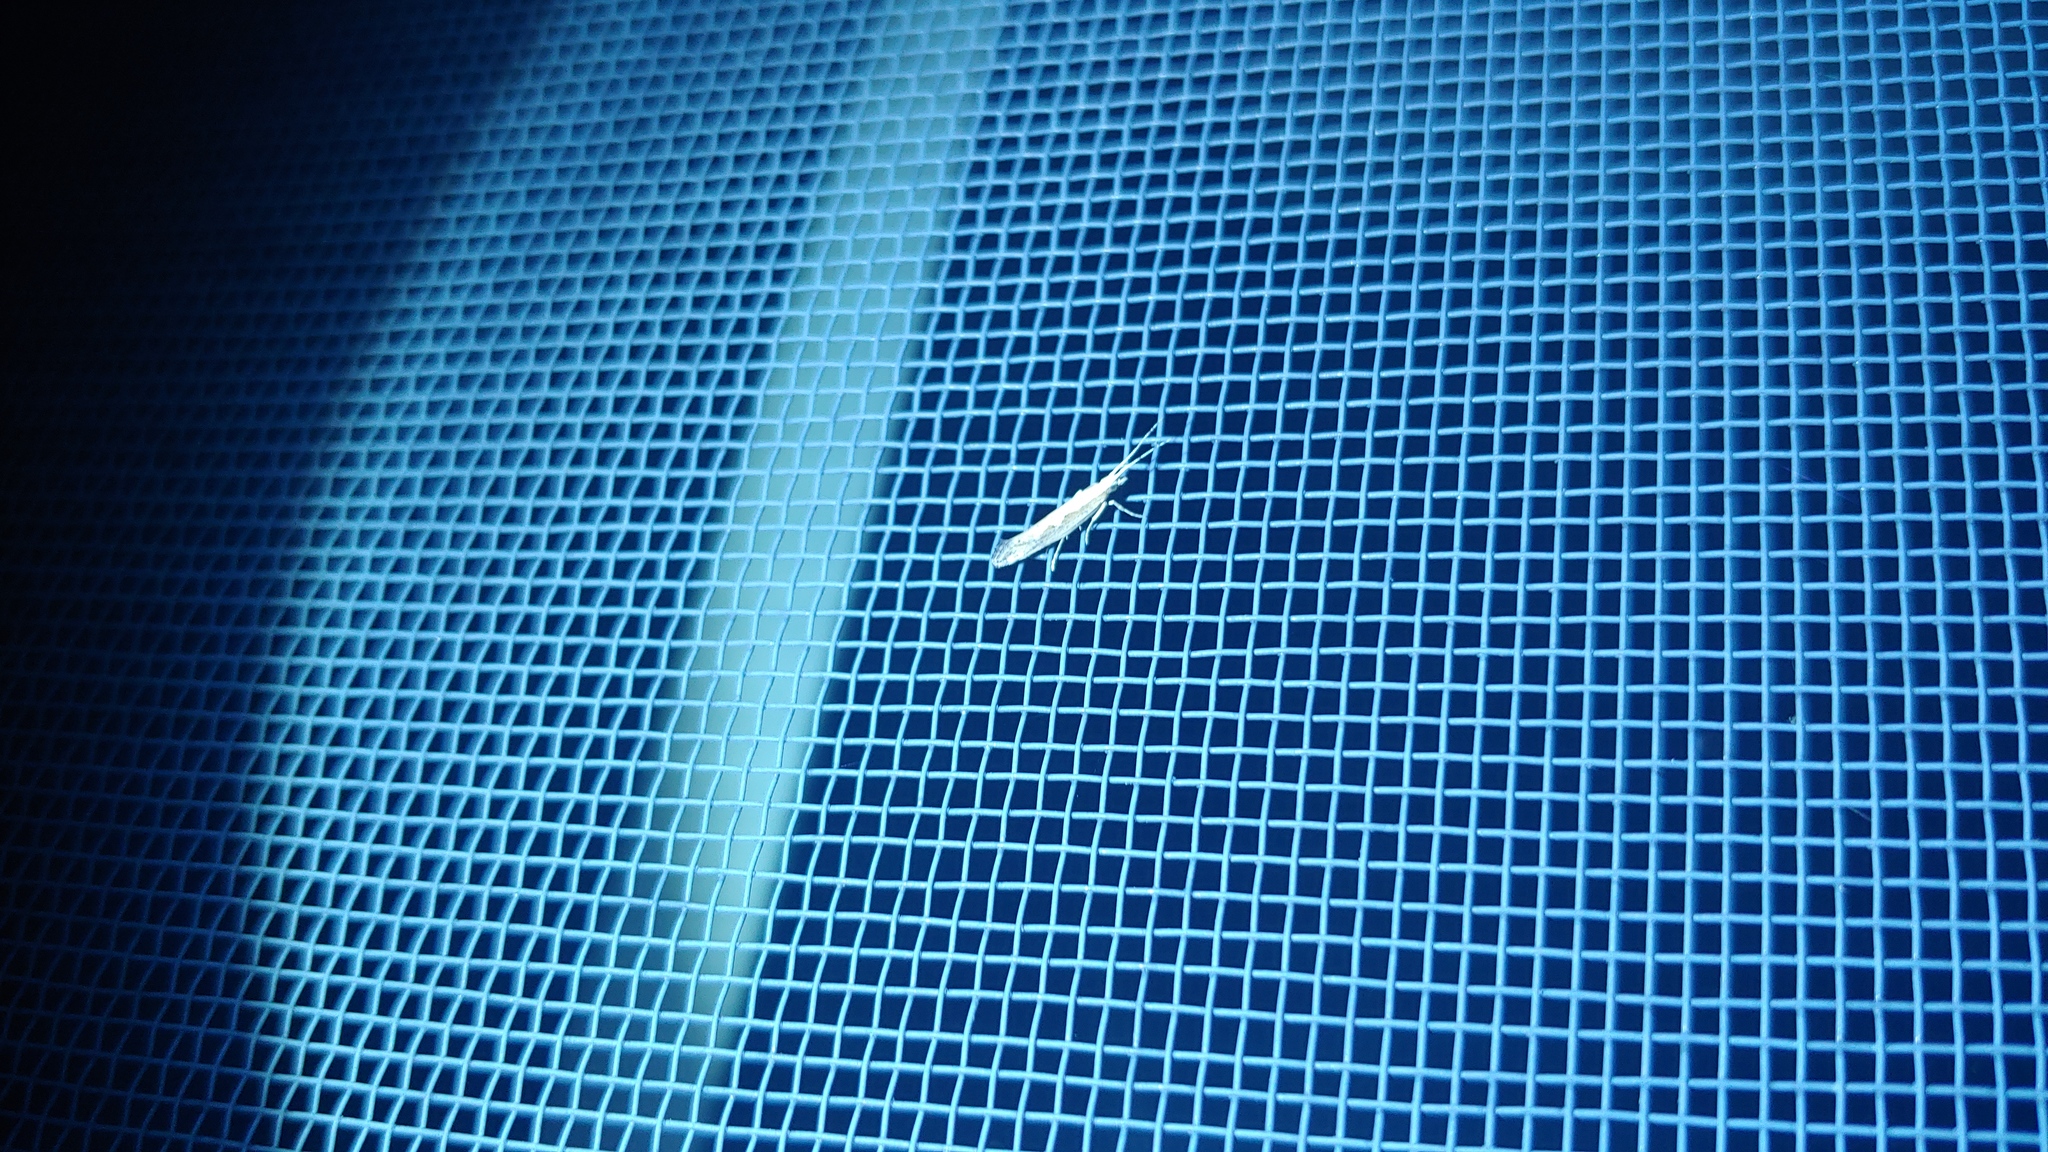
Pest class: diamondback_moth